Weatheradio Canada

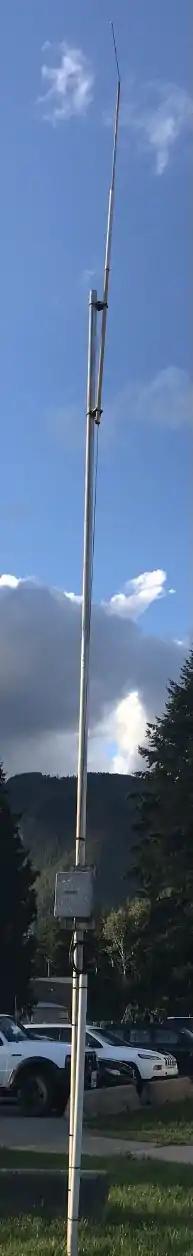
An AM Weatheradio Canada station antenna

Weatheradio Canada signals are transmitted using FM (10 kHz bandwidth), with band spacing of 25 kHz. Over 90 per cent of Canadians live within range of a Weatheradio transmitter. Broadcast range for a Weatheradio transmitter is approximately 60 kilometres, but this depends on things like terrain, the quality of the receiver, and the antenna height above ground. The service uses multiple frequencies: